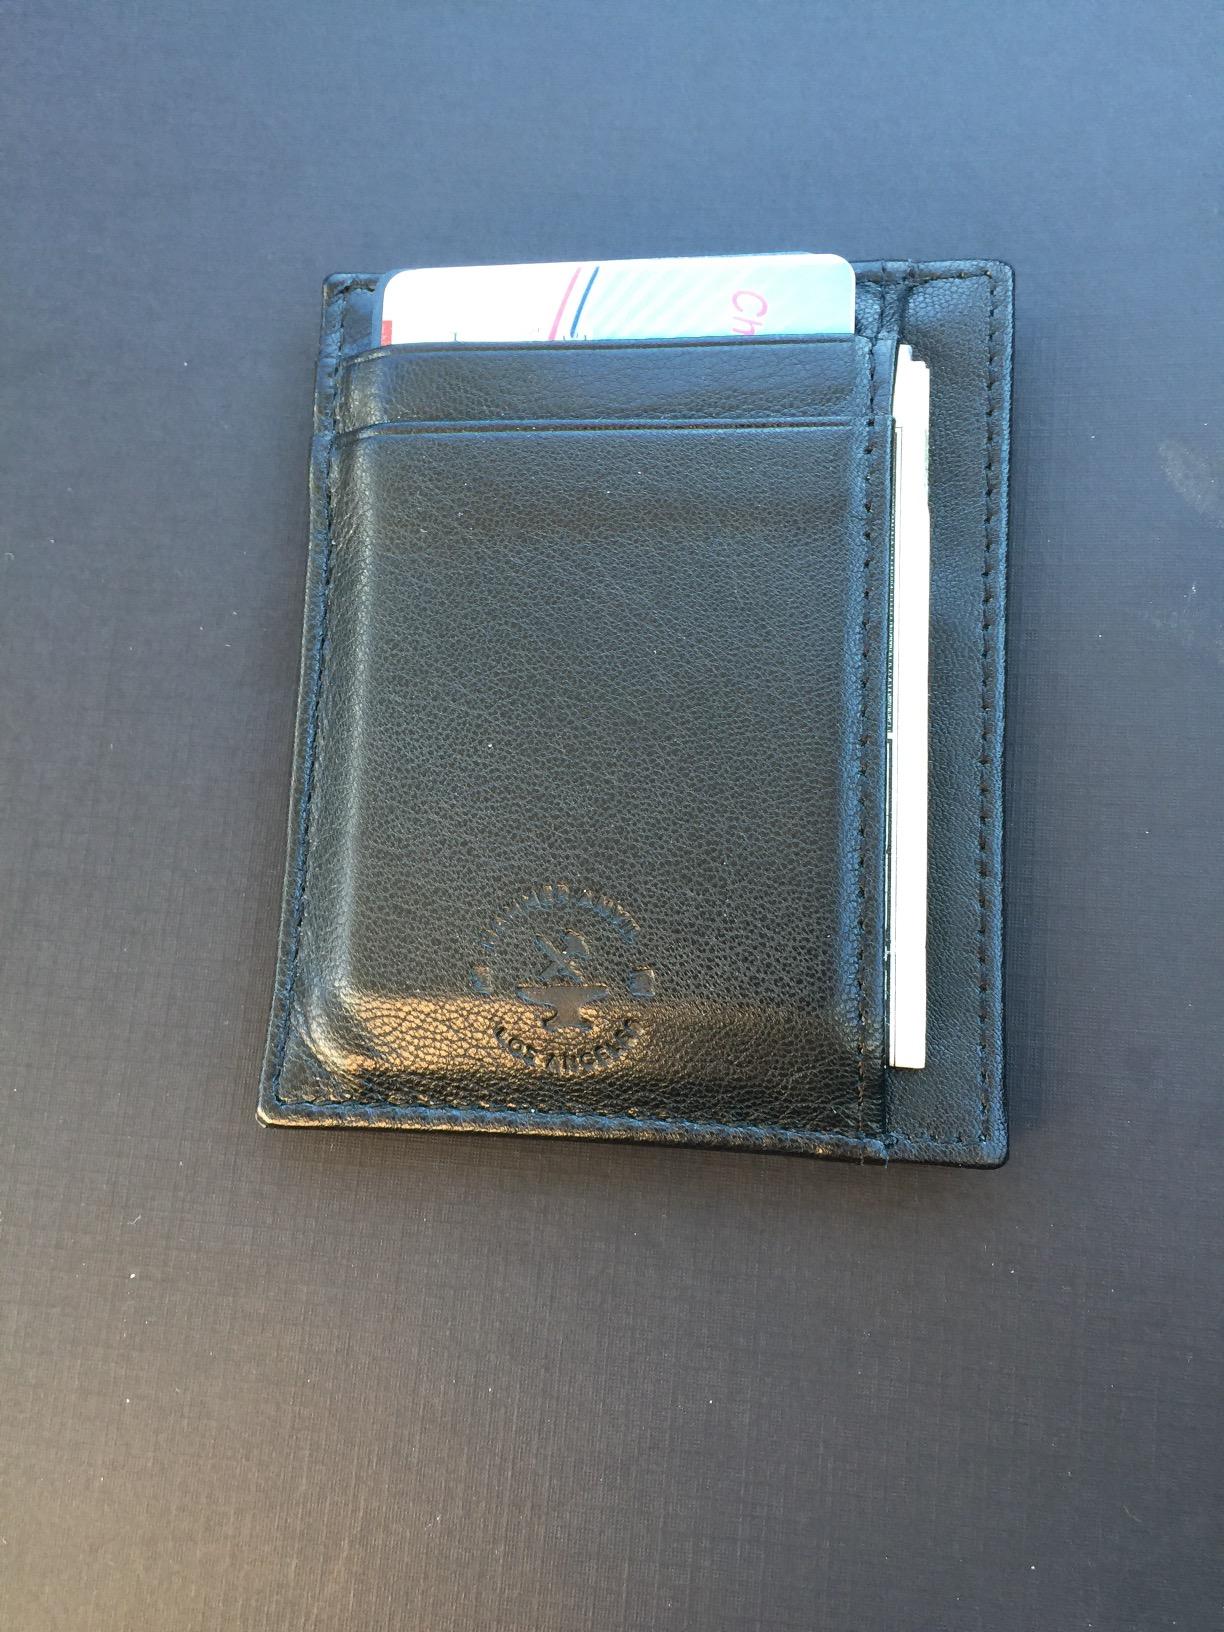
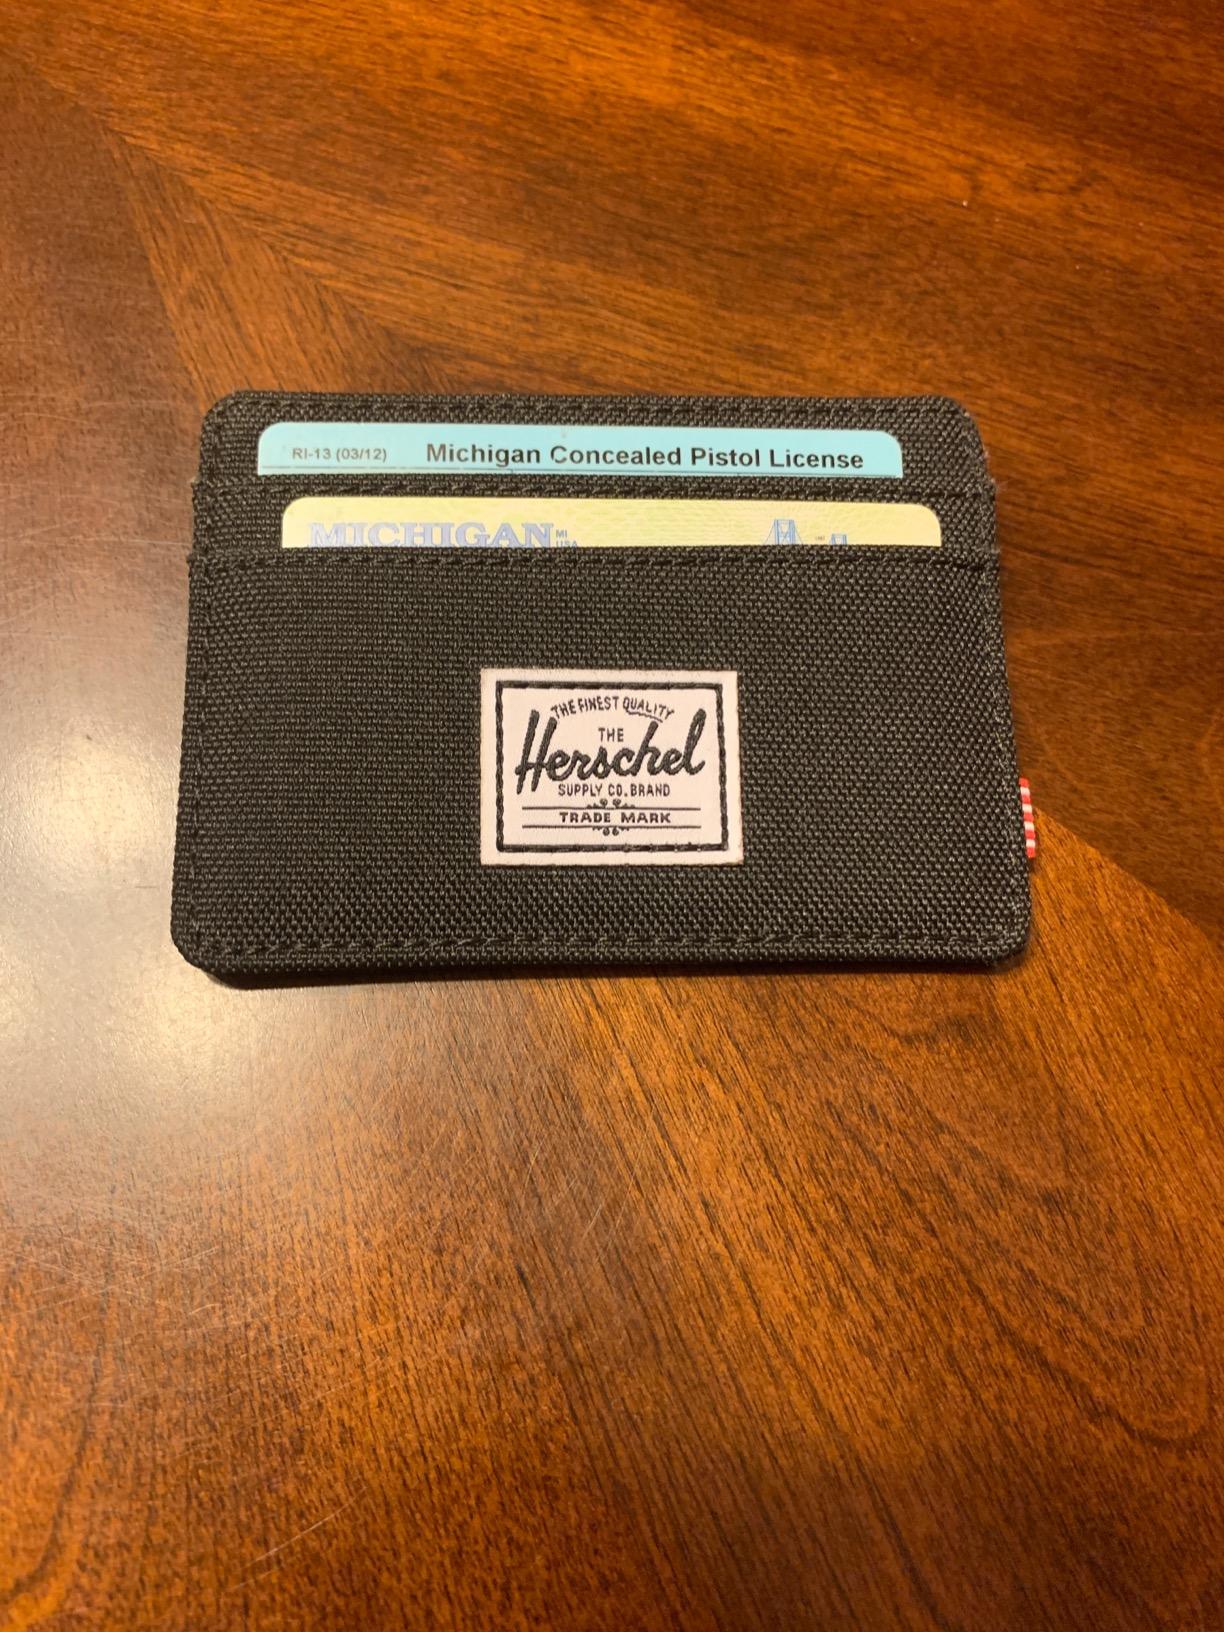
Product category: accessories_wallet
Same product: no